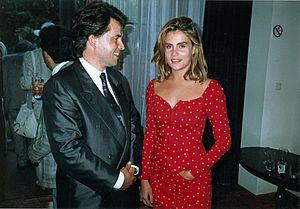
Emmanuelle Seigner en 1988 pour le film Frantic. À sa droite, probablement Artus de Penguern. Polski: Po pokazie filmu Frantic w Sztokholmie w roku 1988. Emmanuelle miała wówczas 22 lata.